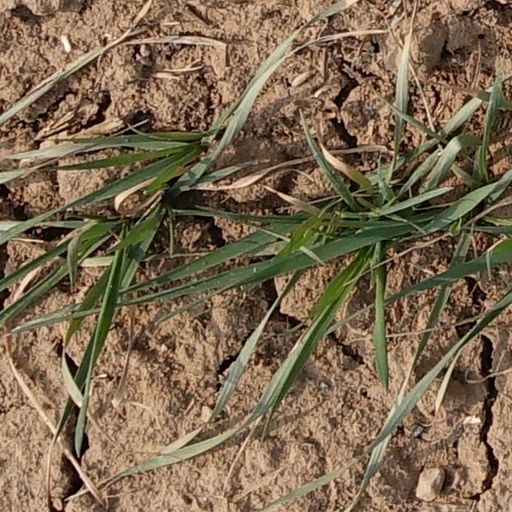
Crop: wheat